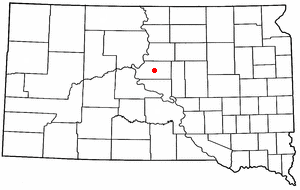
Onida (South Dakota)
Onidas beliggenhed i South Dakota
Onida er en amerikansk by og administrativt centrum for det amerikanske county Sully County i staten South Dakota. I 2000 havde byen et indbyggertal på 740.